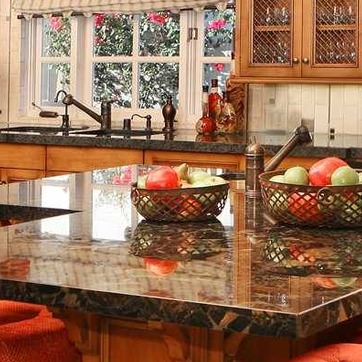
Material: food